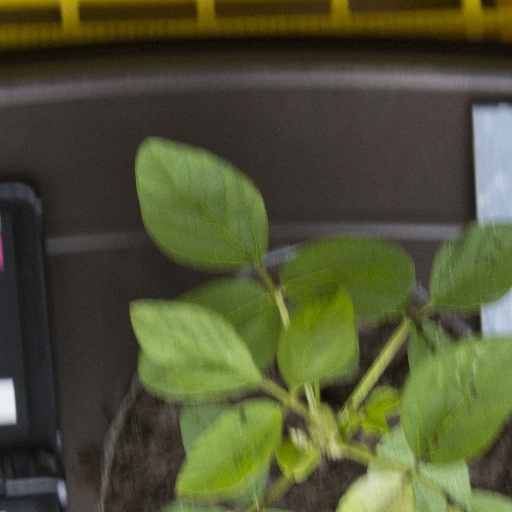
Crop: soybean